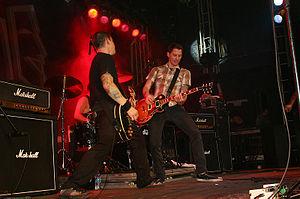
No Use for a Name est un groupe de punk rock américain, originaire de San José, en Californie. Formé en 1986 par Rory Koff, Chris Dodge, Steve Papoutsis et John Meyer, le groupe prend un essor considérable depuis que Tony Sly rejoint le groupe à la guitare et au chant, en 1989. Les fans utilisent souvent l'abréviation NUFAN ou No Use. Ils sont un des groupes phares du skate punk des années 1990. Le groupe s'est éteint avec la mort de Tony Sly, en août 2012.